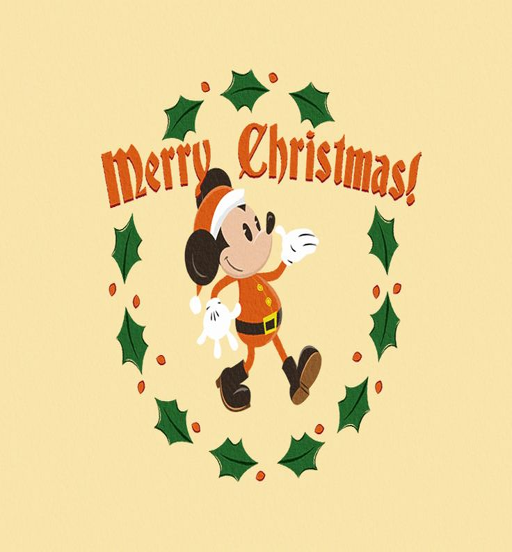
i love western christian holiday from film character